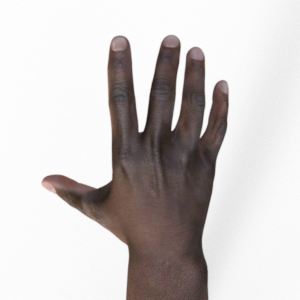
Label: paper